Hatfields Beach

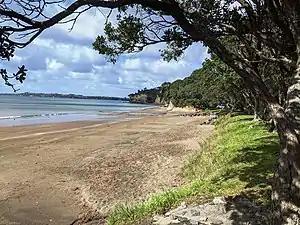
Ōtānerua-Hatfields Beach

Hatfields Beach is a northern coastal suburb of Auckland, in New Zealand. It is on the Hibiscus Coast Highway about 40 kilometres (by road) north of the city centre. In 2011, the beach was officially gazetted as Ōtānerua / Hatfields Beach.